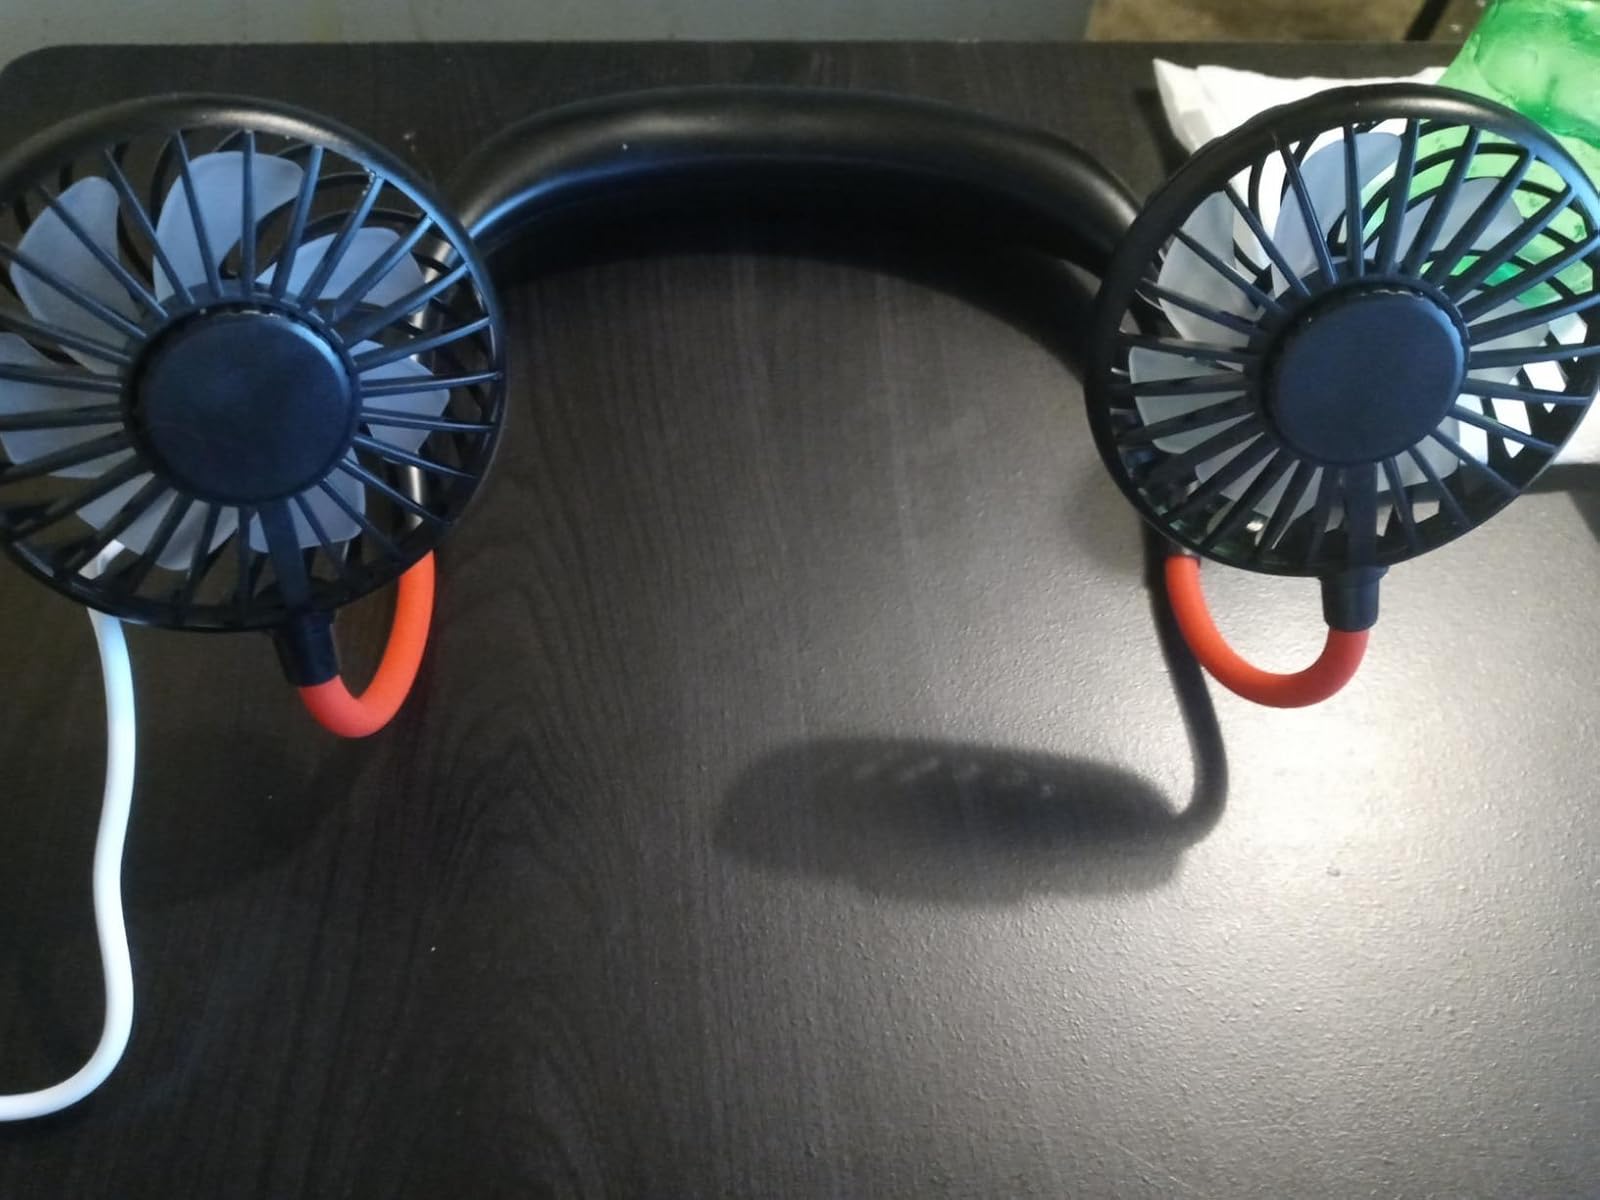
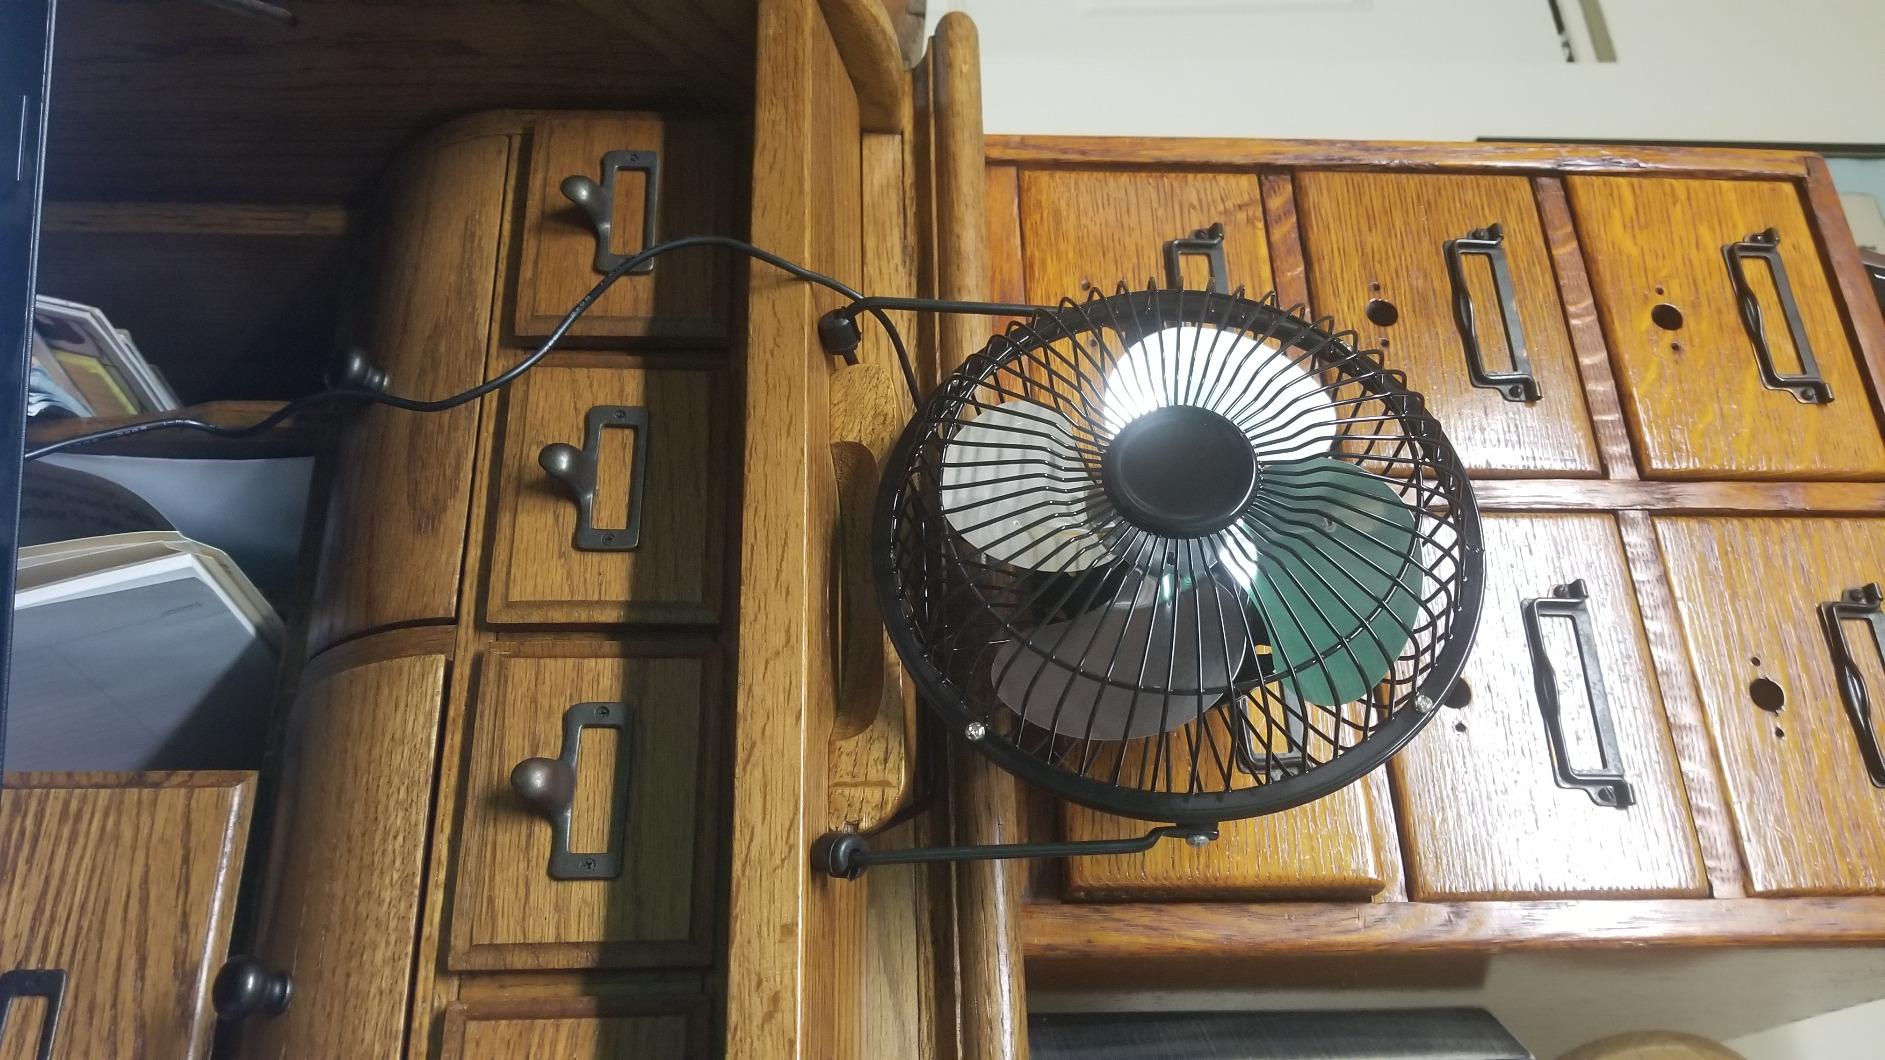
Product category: fan
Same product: no